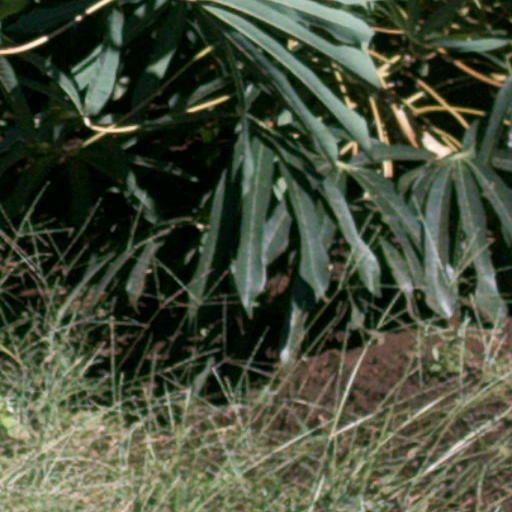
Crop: cassava